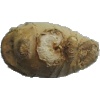
Label: Ginger Root 1